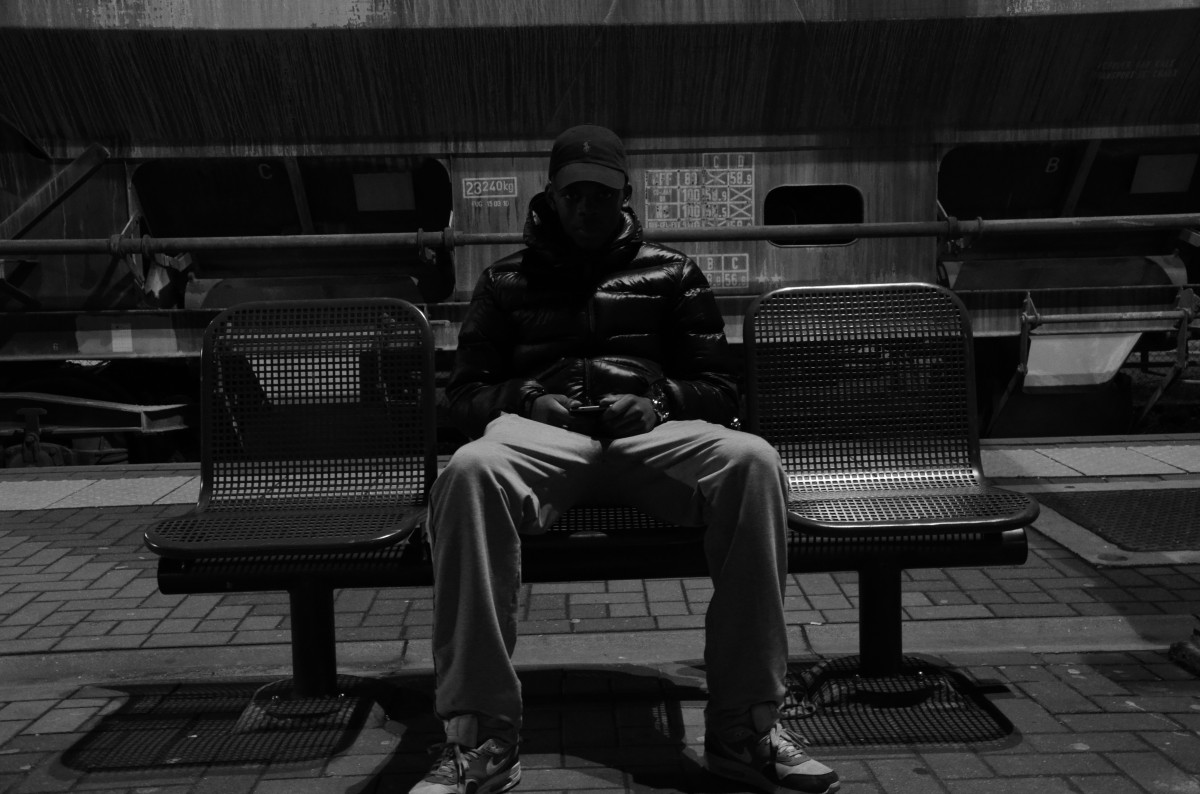
Tags: black and white, street, alone, stranger, mystery, waiting, sitting, darkness, photograph, monochrome photography